John Perkins (Royal Navy officer)

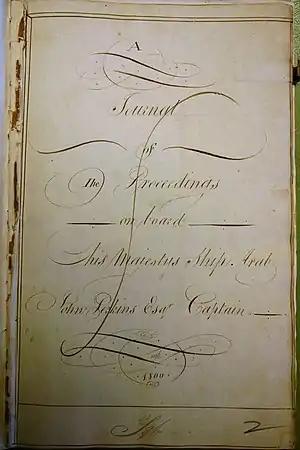
The front page of the HMS "Arab" logbook 1800 from The National Archives, Kew

In "Drake", in company with , Captain Poyntz, Perkins captured four French corvettes, the 18-gun "Egyptienne", the 16-gun "Eole", the 12-gun "Levrier" and the 8-gun "Vengeur" on 24 November 1799 off Cape Tiburon.